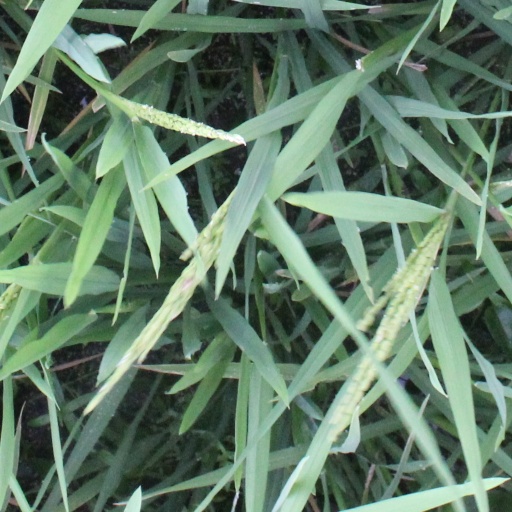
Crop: rice